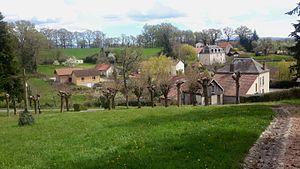
Vue générale de Saint-Christophe (Allier), France.